Hill farming

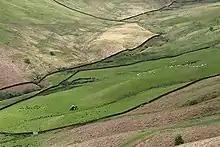
Hill farming countryside by the Arkland Burn

Without government subsidies, many hill farms would have a negative income. The high cost of land and machinery keeps many hill farmers from expanding. Hill farmers in some parts of England have reported a 75% decrease in income over the past decade.